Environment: real
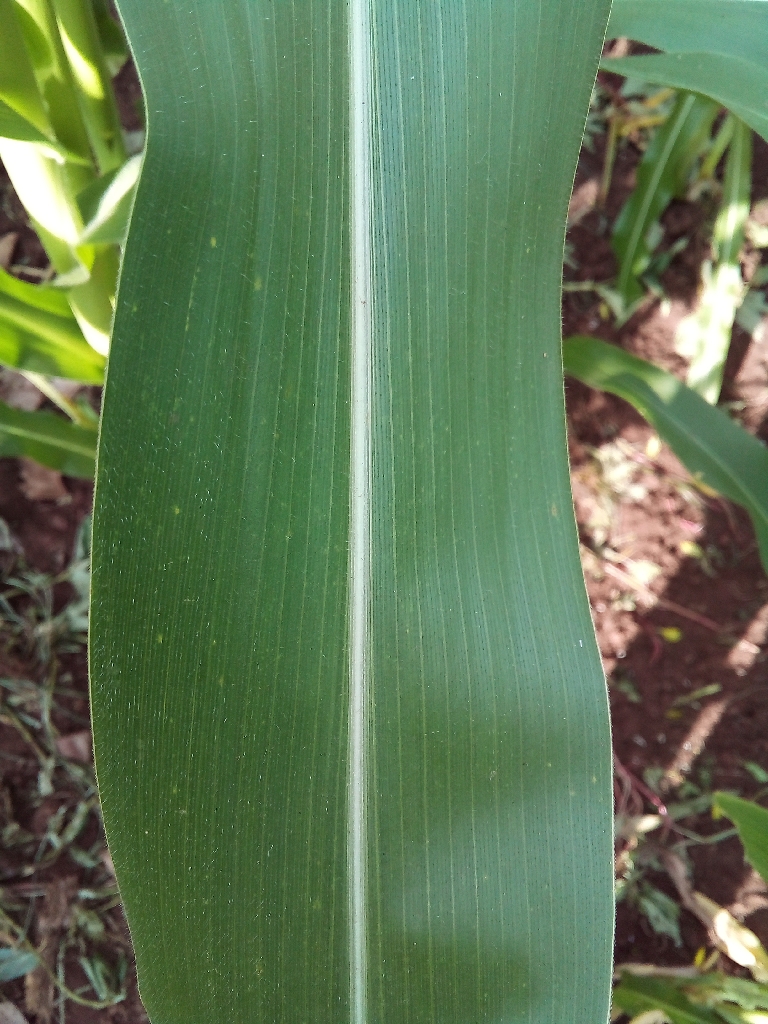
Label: healthy